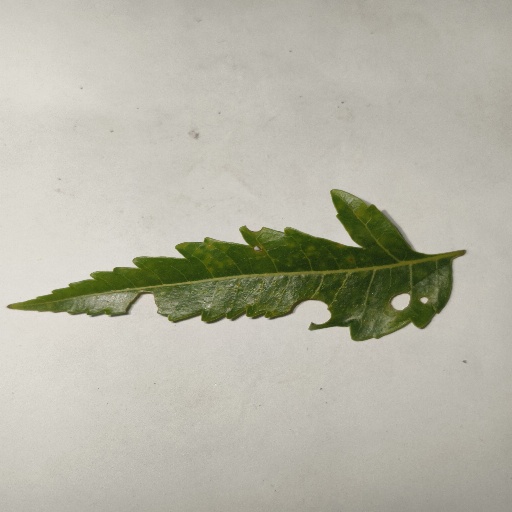
Species: Neem
Leaf condition: Shot Hole Leaf